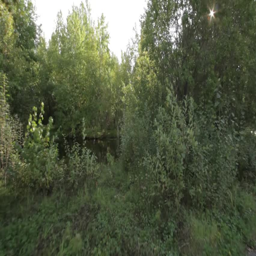
walking in a forest near the lake